RNA-induced silencing complex

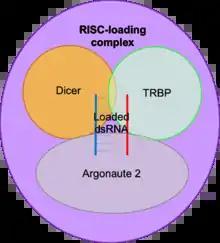
The RISC-loading complex allows the loading of dsRNA fragments (generated by Dicer) to be loaded onto Argonaute 2 (with the help of TRBP) as part of the RNA interference pathway.

The RISC-loading complex (RLC) is the essential structure required to load dsRNA fragments into RISC in order to target mRNA. The RLC consists of dicer, the transactivating response RNA-binding protein (TRBP) and Argonaute 2.